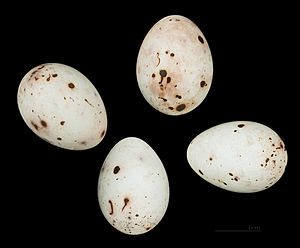
Bogfinke / Føde
Fringilla coelebs
Bogfinken er en 16 centimeter stor spurvefugl, der yngler i store dele af Europa og mod øst til Centralasien. Arten er desuden indført til New Zealand. Den er en af de almindeligste fuglearter i Danmark med en bestand på muligvis op til 2 millioner par.